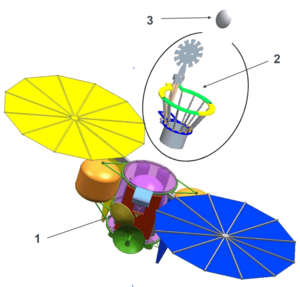
Mission Mars sample return
Une mission de retour d'échantillons martiens est une mission spatiale qui a pour objectif la collecte d'échantillons de sol martien et leur retour sur Terre à des fins d'analyse. Ce type de mission est classée en tête des priorités de l'exploration du Système solaire par les scientifiques depuis une trentaine d'années. Seuls des échantillons du sol de Mars, soigneusement sélectionnés sur place pour leur intérêt potentiels tout en disposant du contexte géologique, permettront une fois ramenés sur Terre d'effectuer des analyses poussées grâce aux équipements lourds qui n'existent que sur notre planète et ainsi de fournir des informations permettant de retracer l'histoire de Mars et de déterminer si la vie a existé et sous quelle forme. Mais ce type de mission peine à se concrétiser du fait de son coût, des défis techniques qu'il soulève et des risques d'échec élevés. Plusieurs scénarios font l'objet d'études plus ou moins poussées à partir des années 1980 mais aucune parvient à déboucher sur une réalisation.